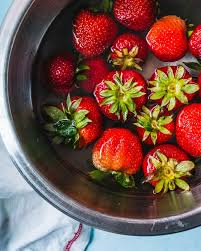
Label: Strawberry